2009–10 Grand Prix of Figure Skating Final

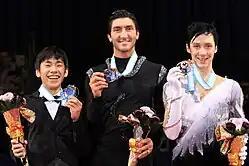
The men's podium for the 2009–10 Grand Prix Final.

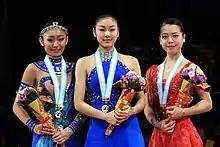
The ladies' podium for the 2009–10 Grand Prix Final.

Shen Xue / Zhao Hongbo set a new short program world record of 75.36, a new free skating world record of 138.89, and a new combined total score of 214.25.